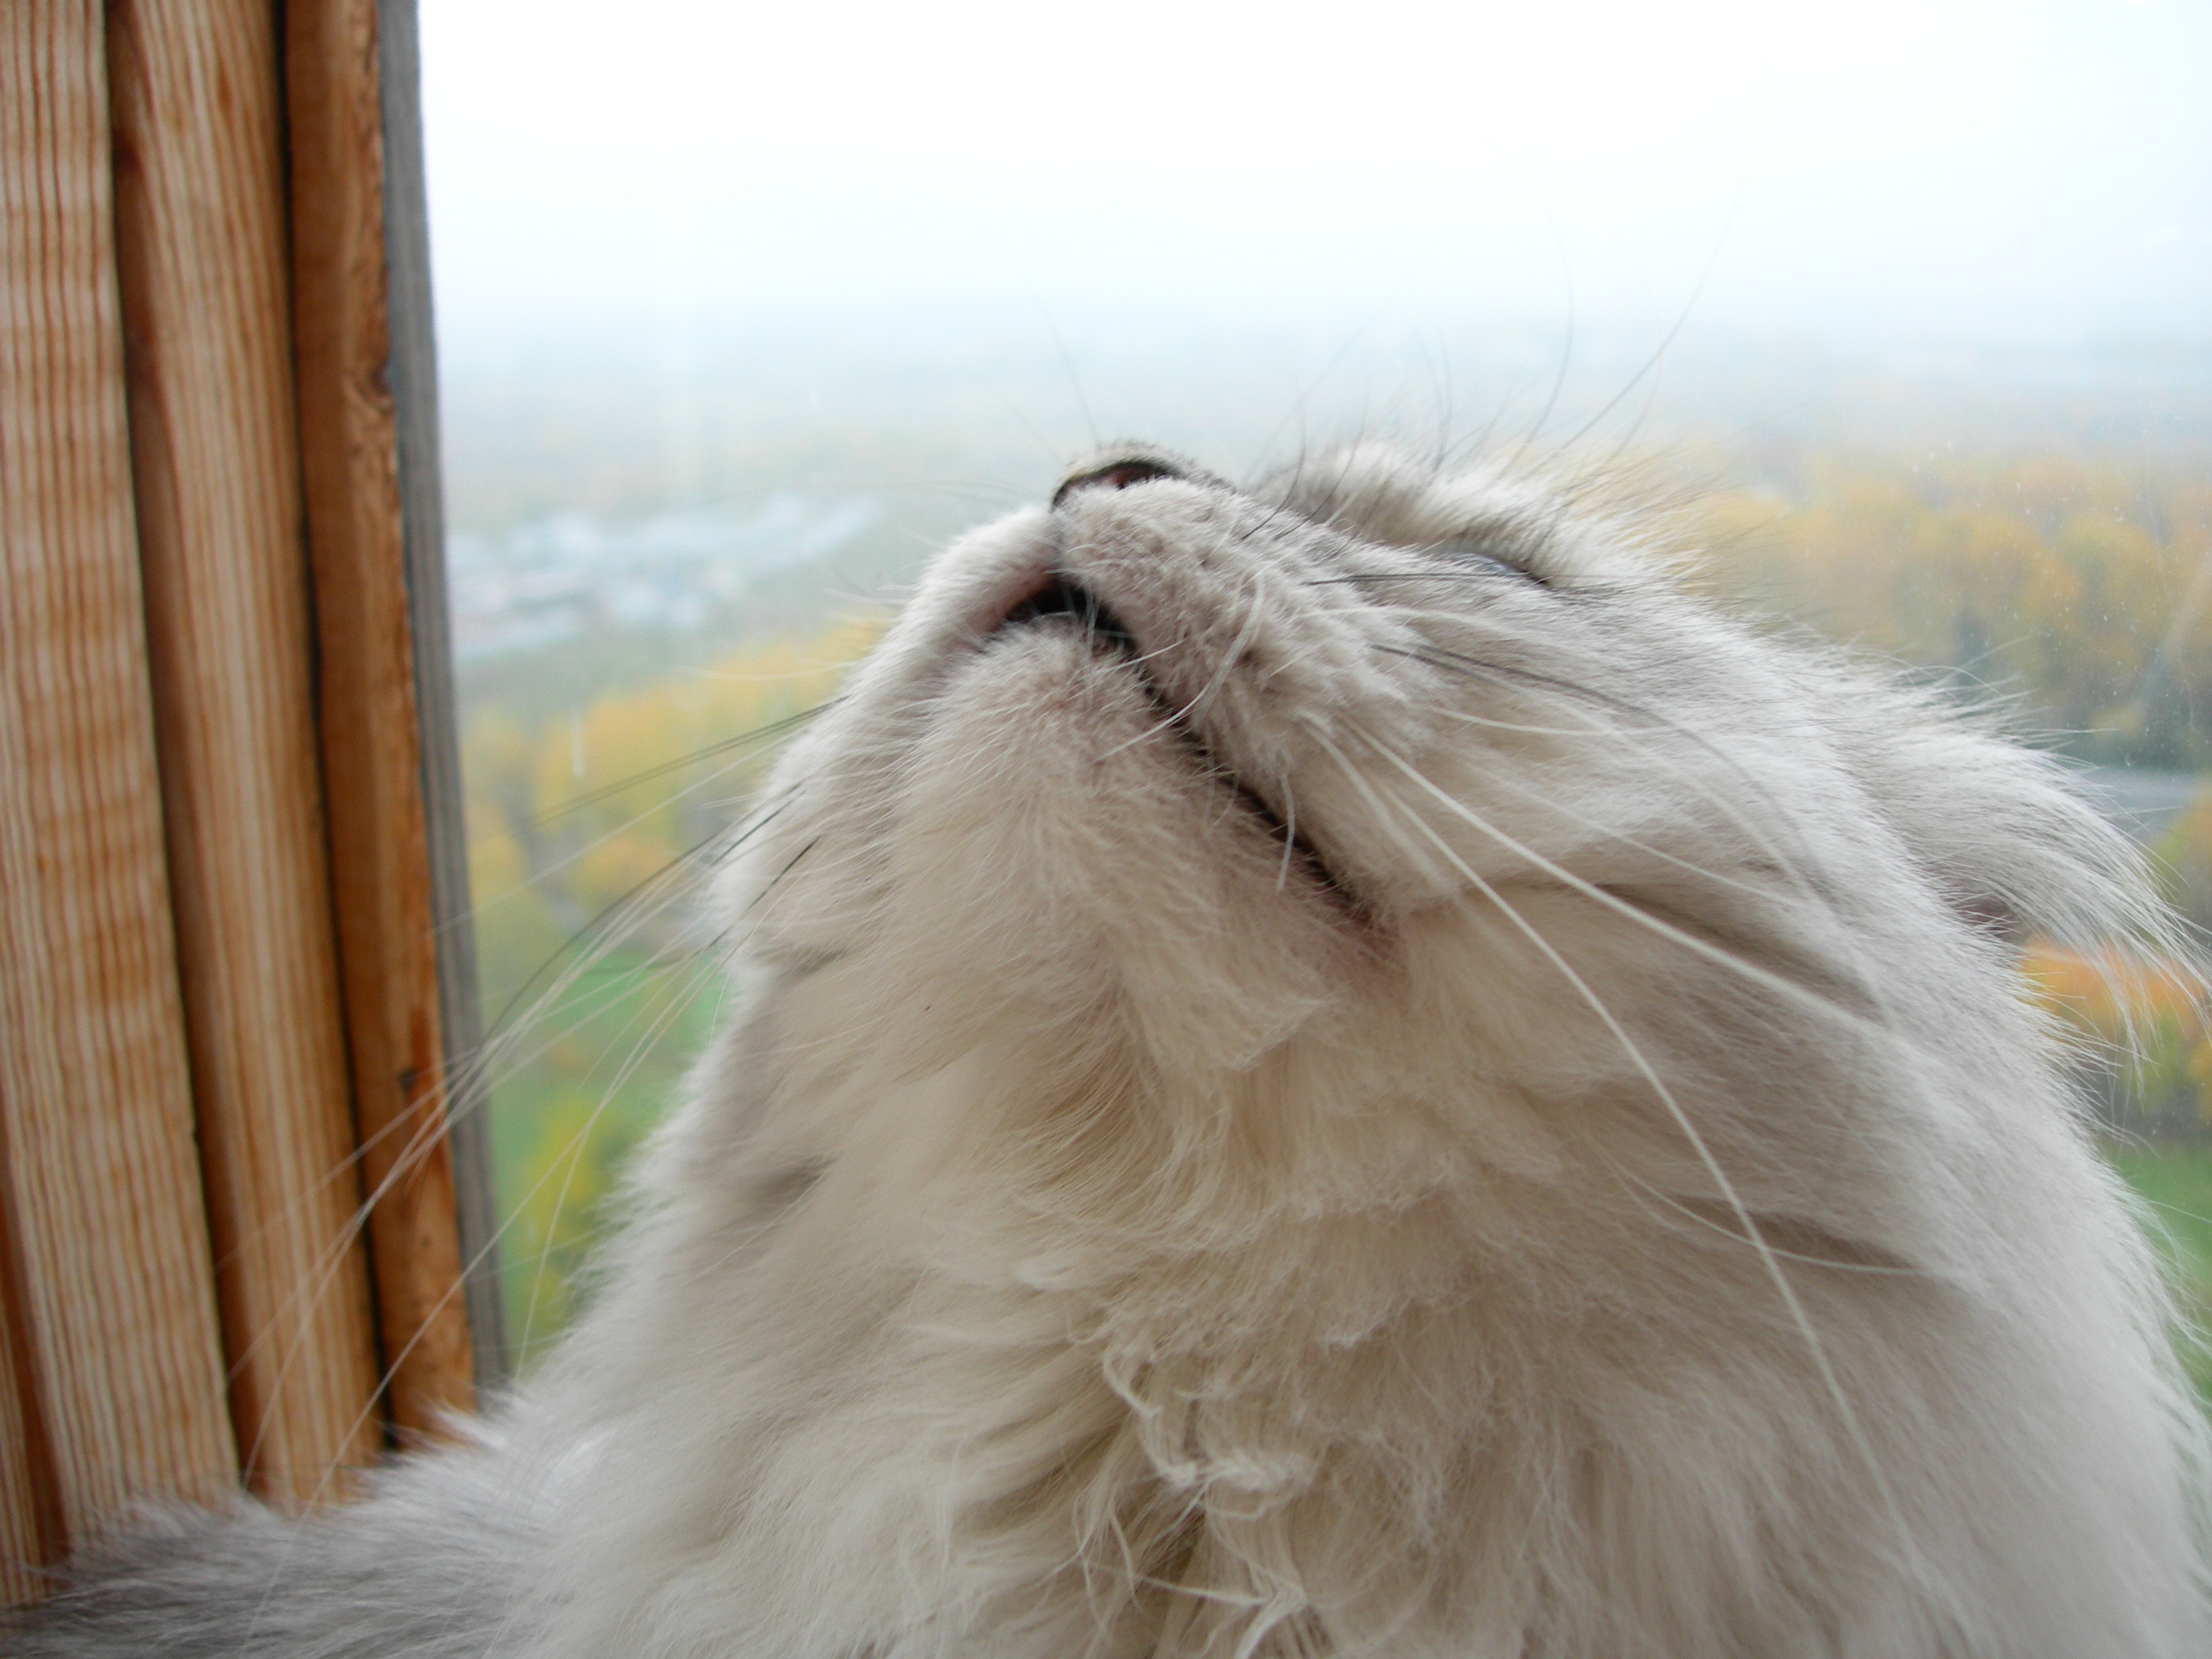
dog, pet, fur, cat, feline, mammal, nikon, life, pets, cats, nose, whiskers, vertebrate, marcello, persian, dog like mammal, dog breed group